California Golden Bears football

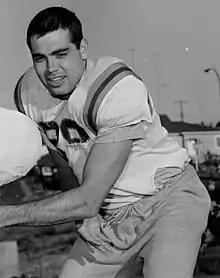
Quarterback Joe Kapp guided the Golden Bears to the 1958 PCC championship. Kapp is the only player to play quarterback in the Super Bowl, Rose Bowl, and the Grey Cup.

California Memorial Stadium was built to honor Berkeley alumni, students, and other Californians who died in World War I and modeled after the Colosseum in Rome. It has been named one of the top college football stadiums by various publications"," and it is also listed on the U.S. National Register of Historic Places. The stadium is located on the Hayward Fault, which passes directly under the playing field, nearly from goal post to goal post. A 1998 seismic safety study on the California campus gave the stadium a "poor" rating (meaning that the building represents an "appreciable life hazard" in an earthquake). The renovation started in the summer of 2010 and was completed by the beginning of the 2012 season.